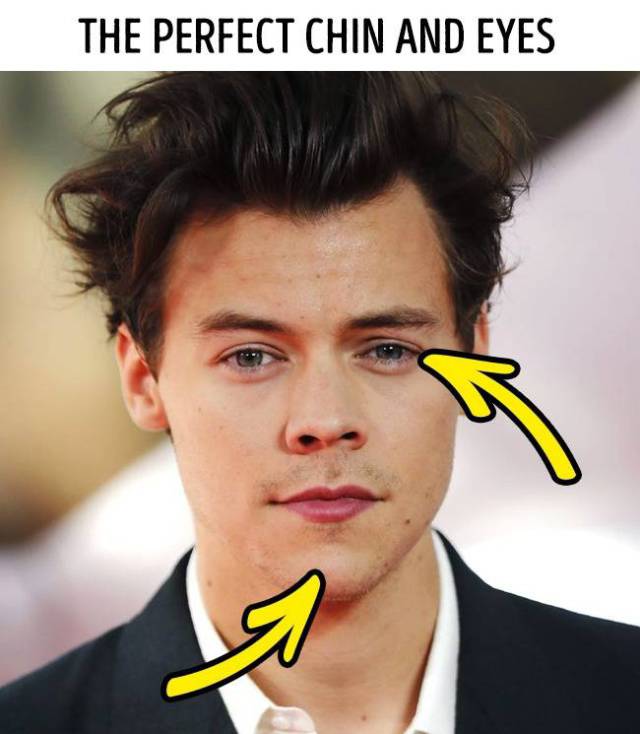
Portrait style: Real Portrait